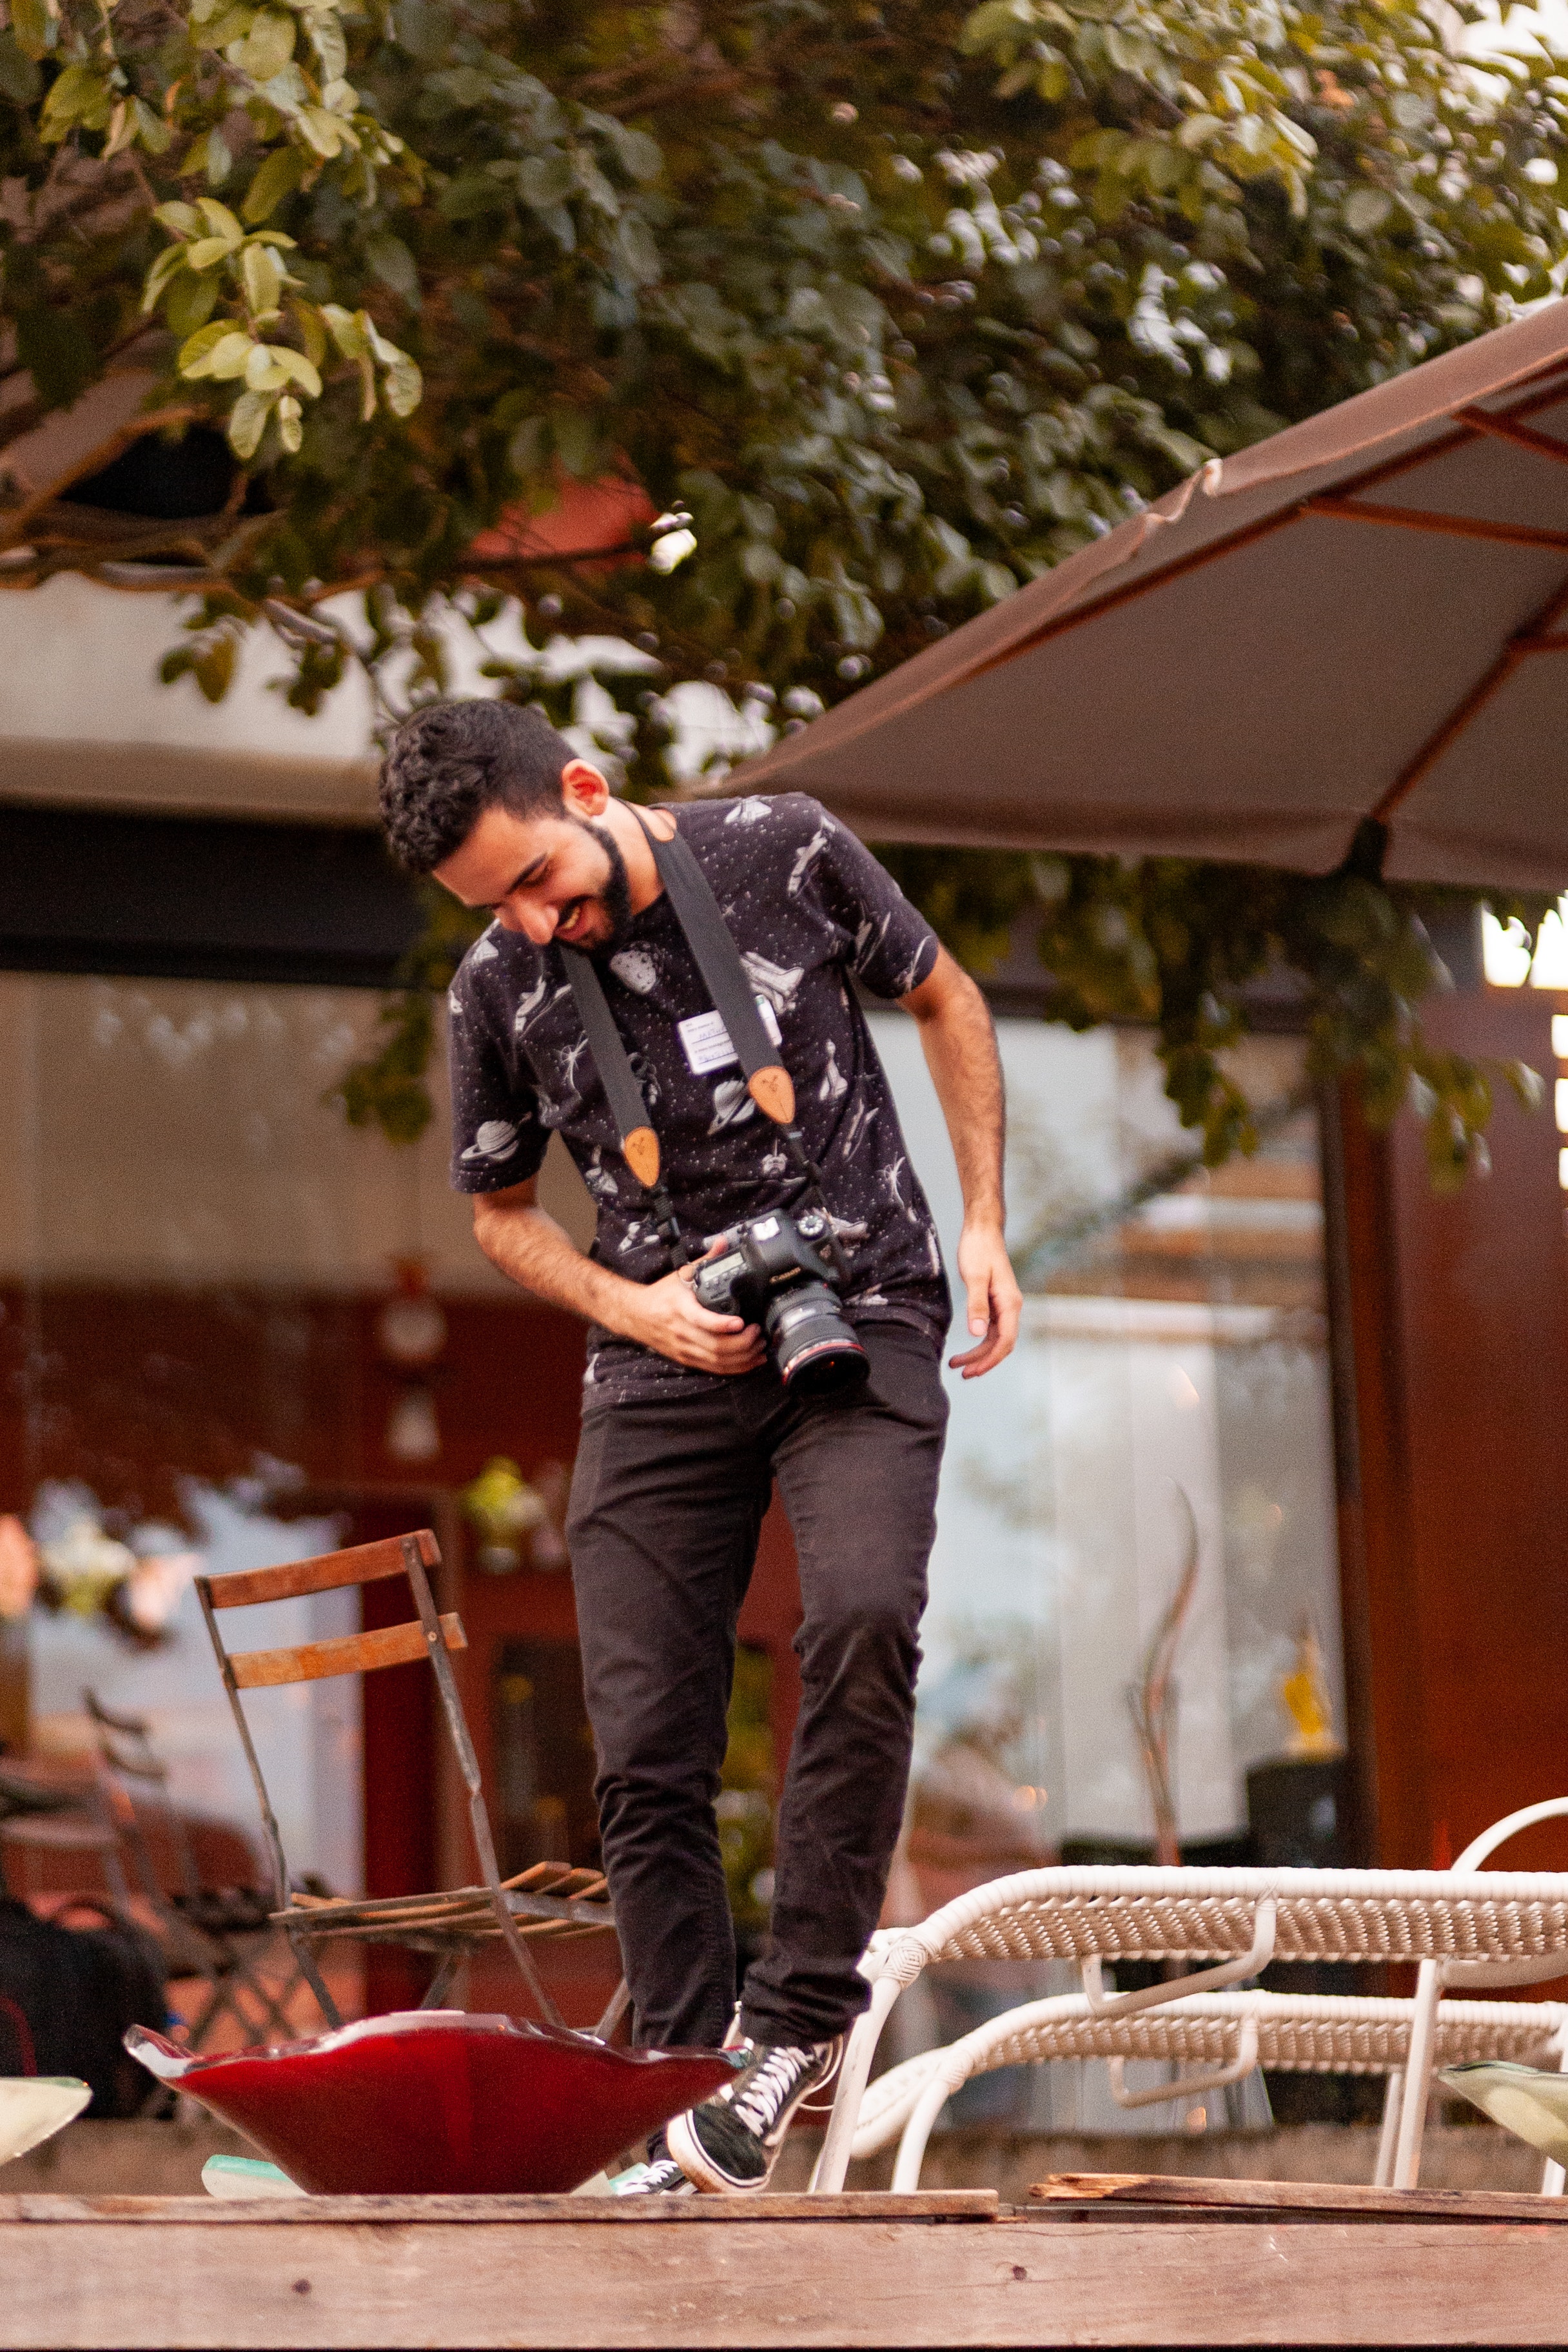
tree, musician, performance, leisure